Tabore Parish

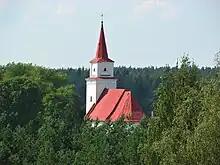
Roman Catholic (formerly Lutheran) church in Elerne, built in 1650

Tabore Parish is an administrative unit of Augšdaugava Municipality in the Selonia region of Latvia.